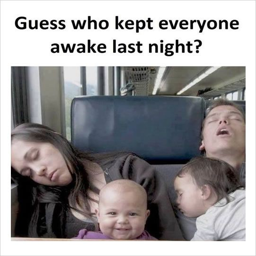
love that baby on a plane !